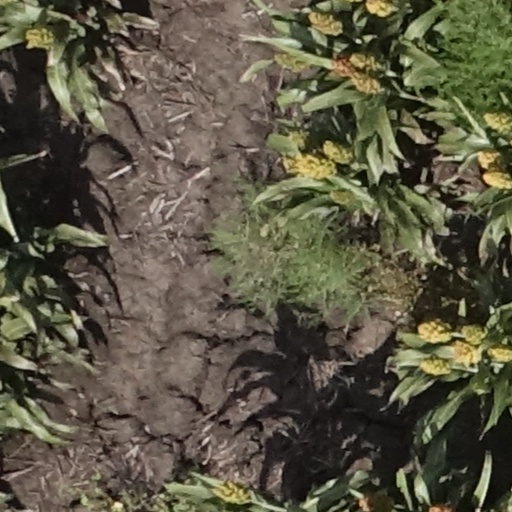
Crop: sorghum